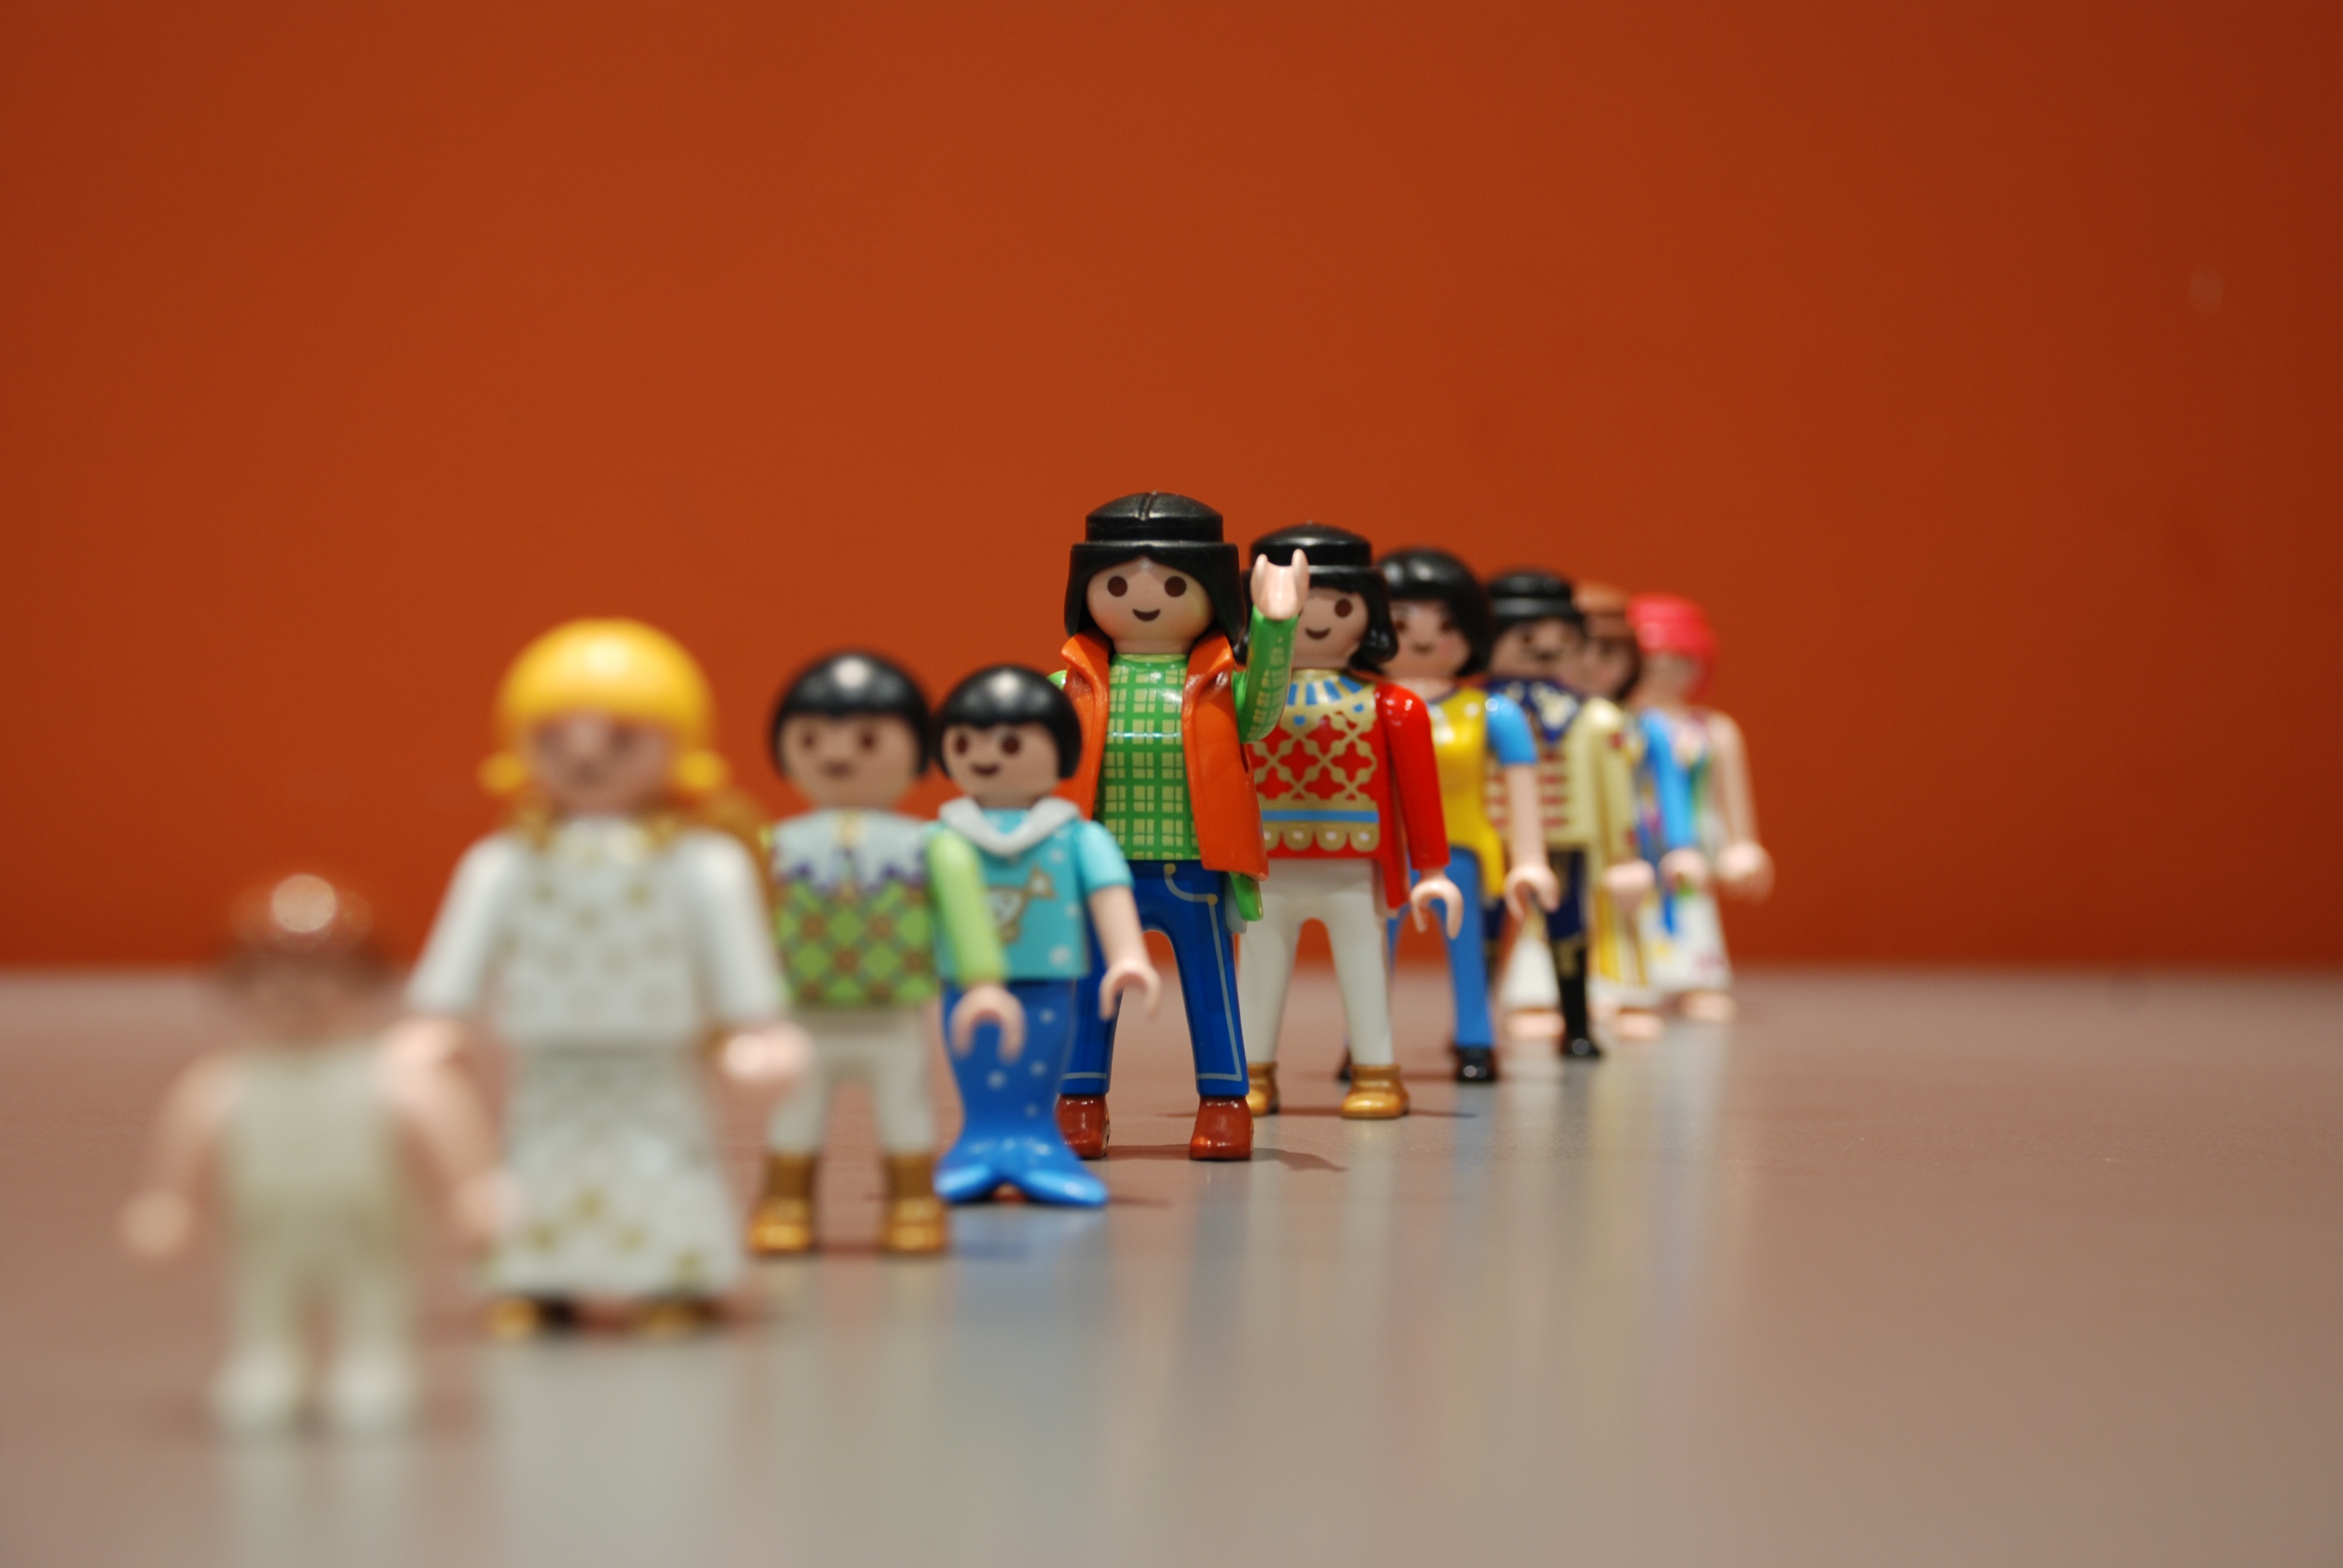
row, play, child, toy, playmobil, fun, lego, waving